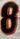
Number: 8